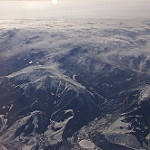
Label: mountain